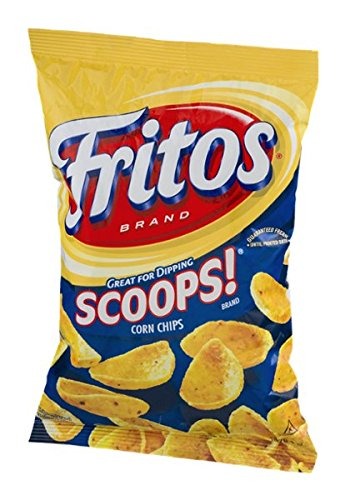
Item Name: Fritos Corn Chips, Scoops, 10.25 Ounce
Bullet Point 1: The original corn chip, shaped for dipping, packed in a convenient take-home bag
Bullet Point 2: Thicker, bowl-shaped chips that are great for dipping
Bullet Point 3: Made from three simple ingredients: corn, oil, and salt.
Bullet Point 4: Gluten free
Bullet Point 5: 10.25 Ounce Bag of Chips
Bullet Point 6: The original corn chip, shaped for dipping, packed in a convenient take-home bag
Bullet Point 7: Thicker, bowl-shaped chips that are great for dipping
Bullet Point 8: Made from three simple ingredients: corn, oil, and salt.
Bullet Point 9: Gluten free
Value: 10.25
Unit: Ounce

Price: 4.69